SABMiller

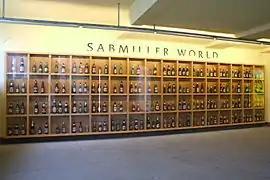
SABMiller beers on display as SABMiller World in Plzeň, Czech Republic

Before the acquisition by AB InBev on 10 October 2016, the SABMiller brands included some classified by the company as "global beers", which are the flagships of SAB Miller: Foster's made in Australia, Pilsner Urquell from the Czech Republic, Tyskie made in Poland and Miller Genuine Draft.